Lukens Main Office Building

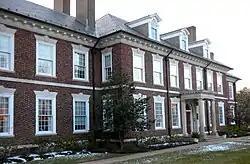
Lukens Main Office Building, January 2010

The Lukens Main Office Building is an historic office building which is located in Coatesville, Chester County, Pennsylvania, USA.